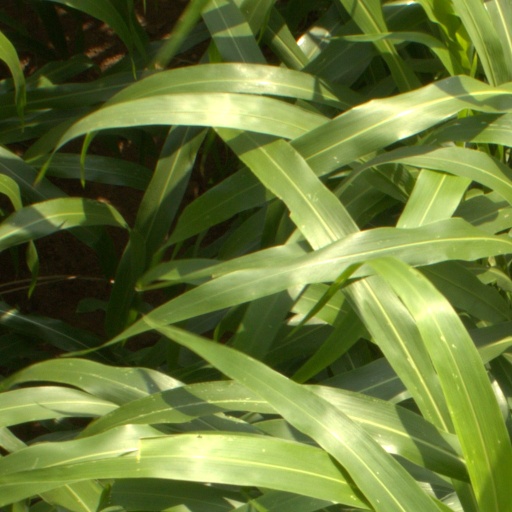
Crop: sorghum